V8 Thunder Cars

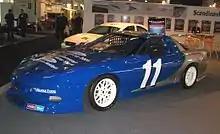
2006 Camaro Cup car

V8 Thunder Cars, previously Camaro Cup or the Camaro Cup 2000, is a Swedish-based stock car racing series.